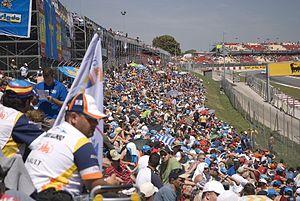
Supporters de Renault Formule 1 2008 Grand Prix d'Espagne. Circuit de Catalunya, lors du Grand Prix de Formule 1 en 2008.